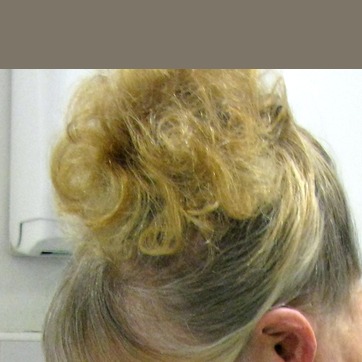
Material: hair